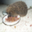
Label: porcupine